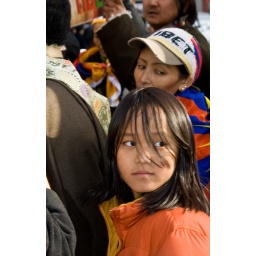
girl marching and checking out the pillow fight shenanigansSaturday in Union Square